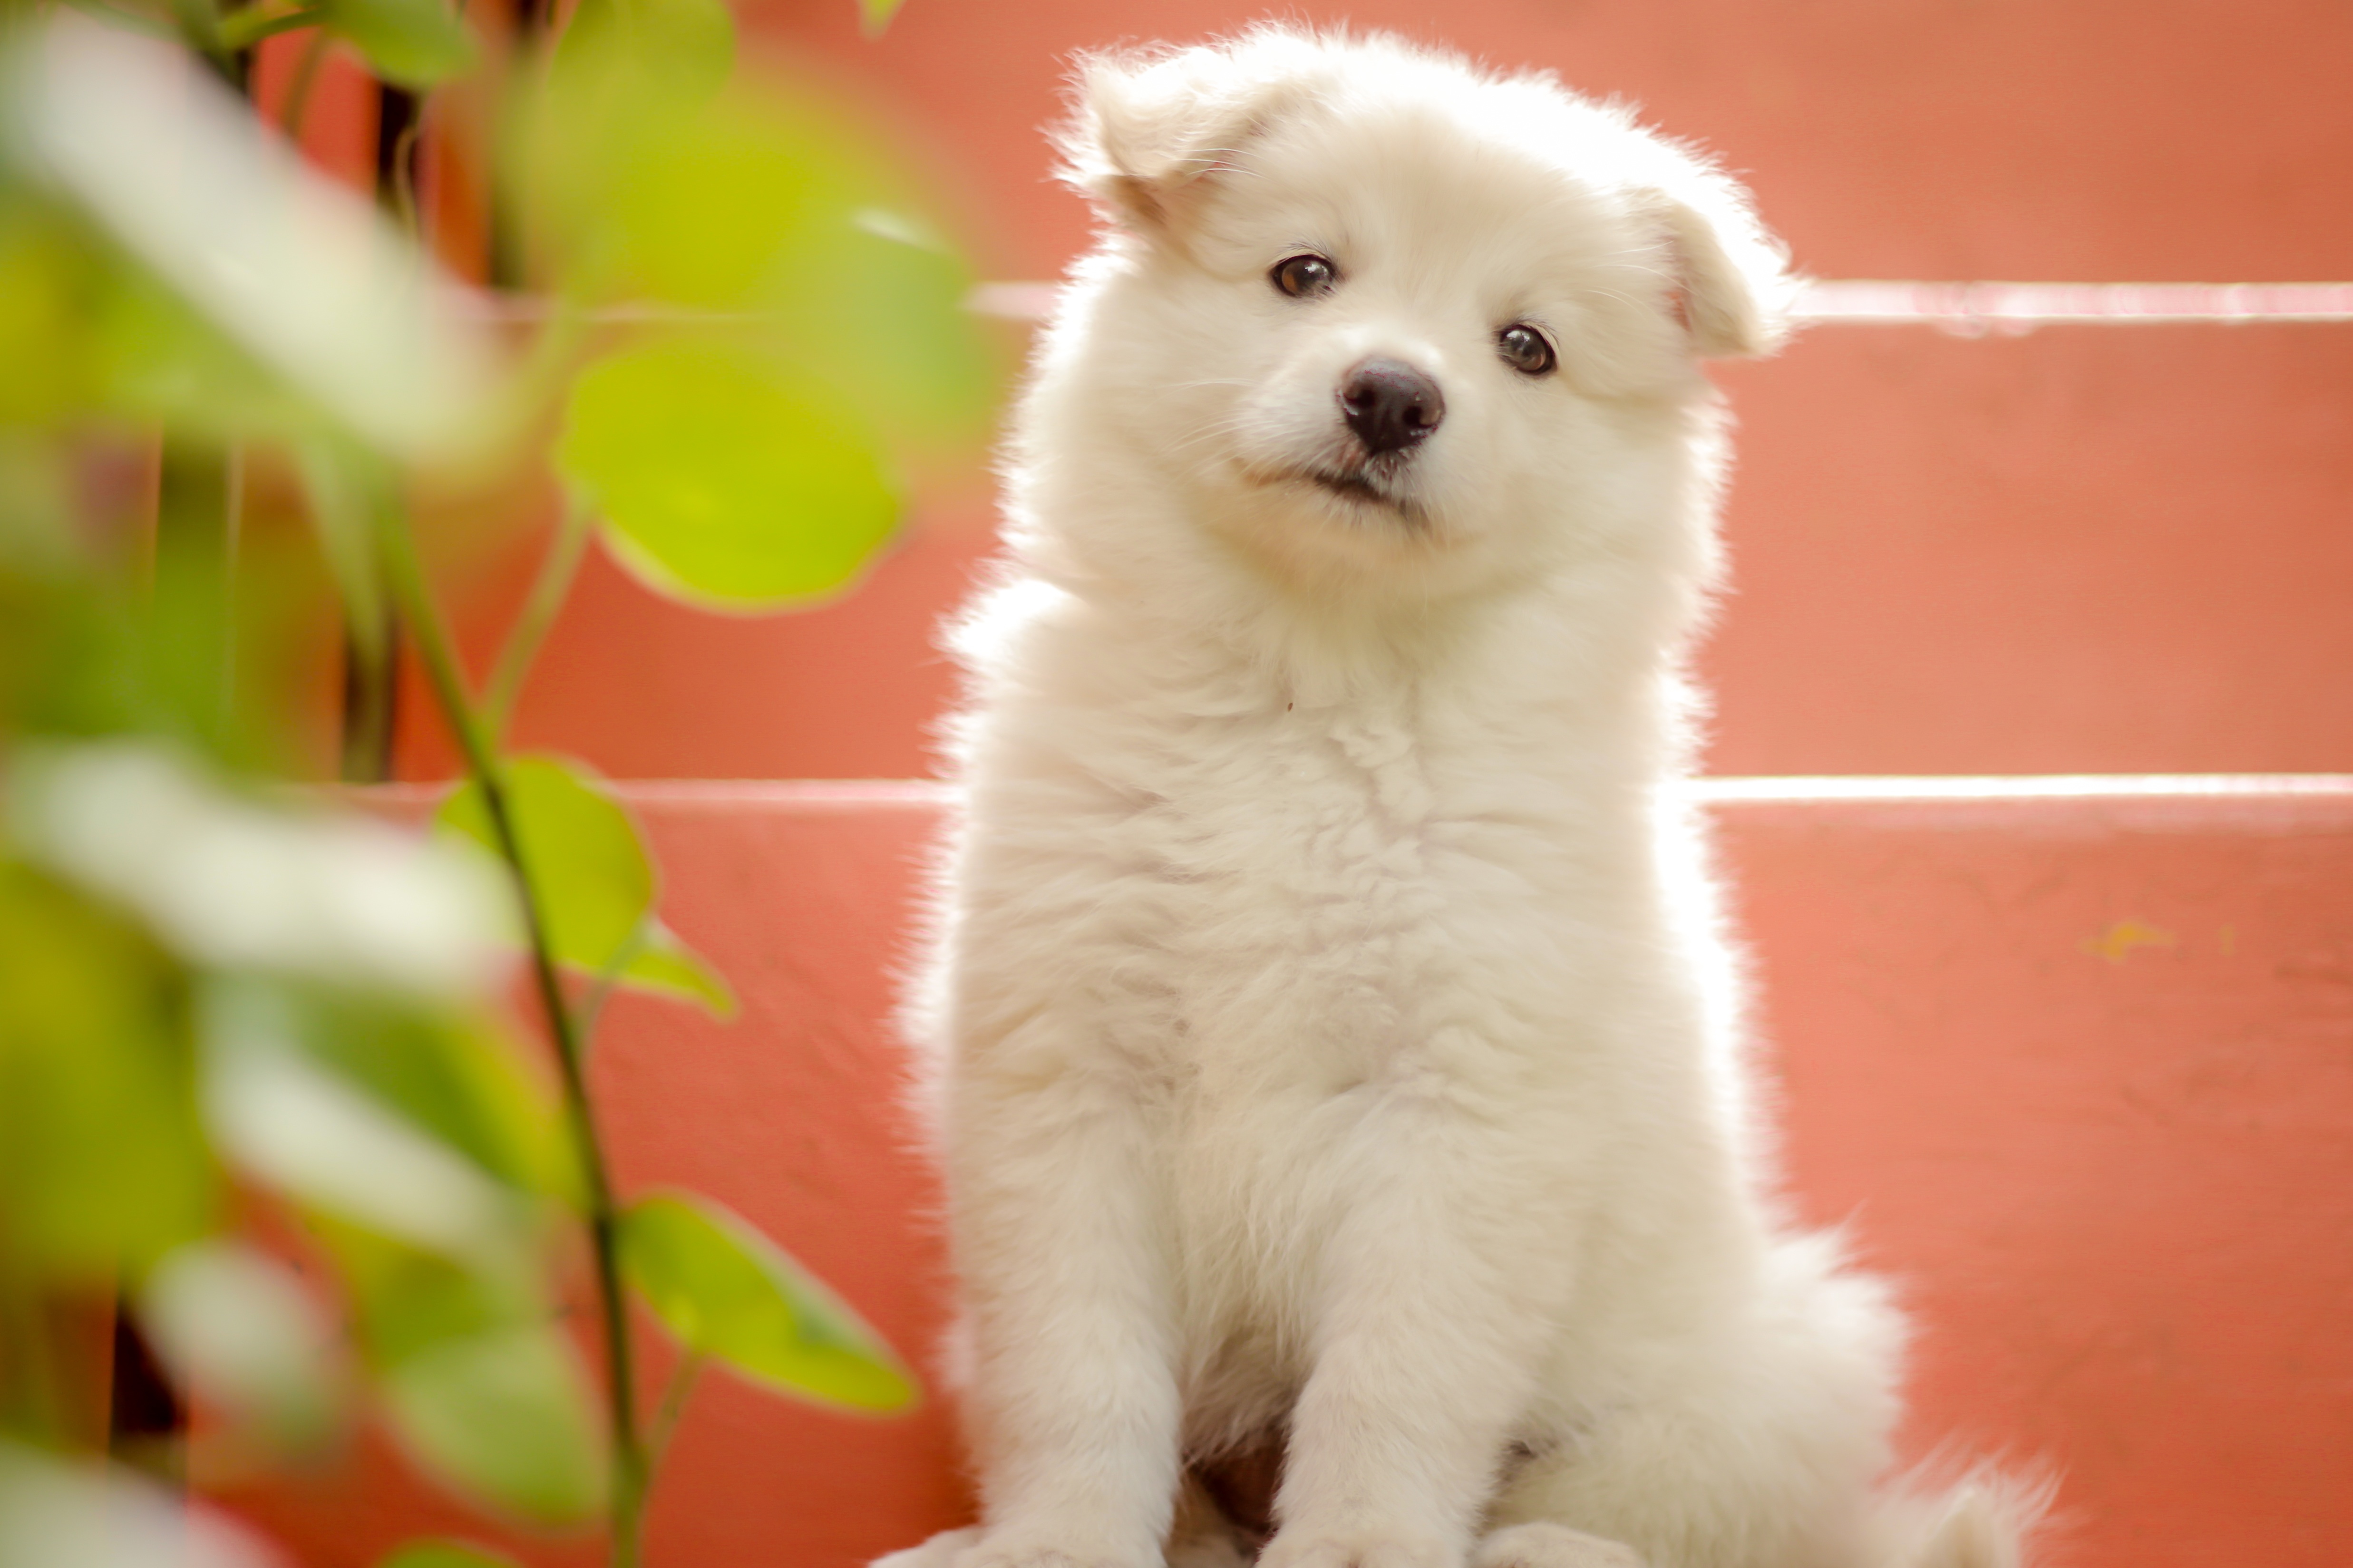
puppy, dog, mammal, vertebrate, dog breed, pomeranian, samoyed, dog like mammal, carnivoran, dog breed group, japanese spitz, american eskimo dog, german spitz, german spitz klein, volpino italiano